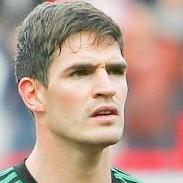
Age: 24